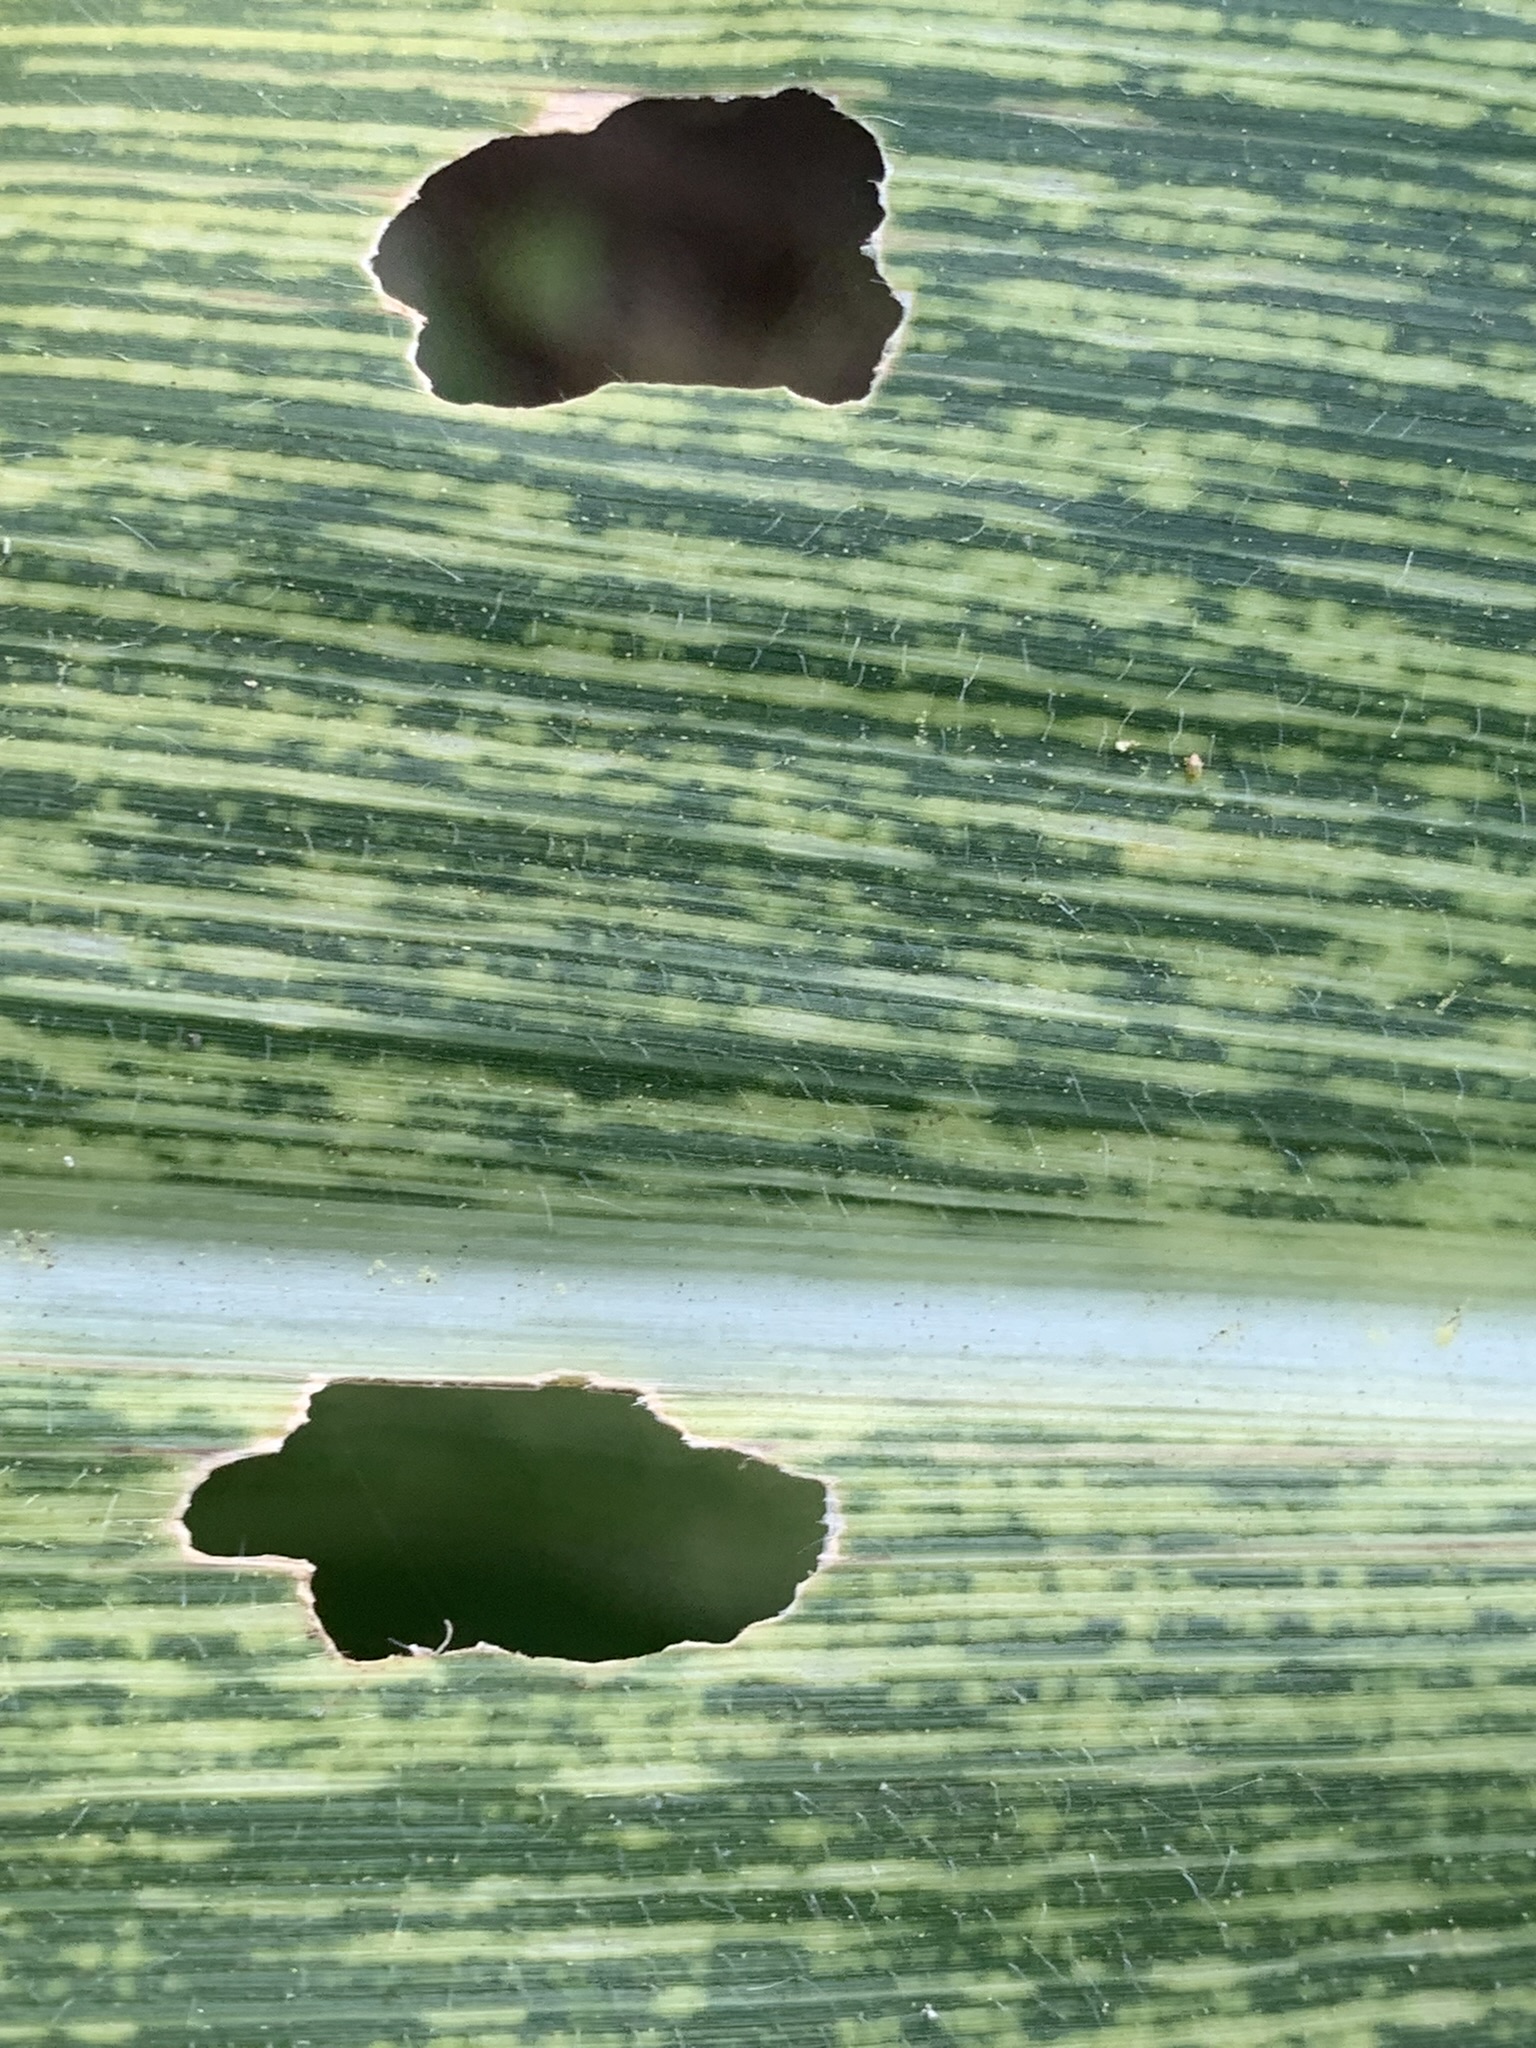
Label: MSV